Gadani

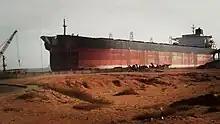
A vessel being broken up at Gadani yard

The Gadani Ship Breaking Yard is the world's third largest ship breaking yard, and is located immediately south of the town, along a stretch of beach, with 132 ship-breaking plots.